Zina Kocher

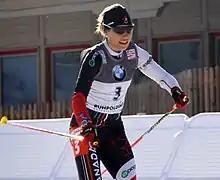
Zina Kocher

Zina Kocher (born December 5, 1982, in Red Deer, Alberta) is a Canadian cross-country skier and former biathlete. She competed for Team Canada in biathlon at the 2006, 2010, 2014 Winter Olympics and in 12 editions of the Biathlon World Championships.